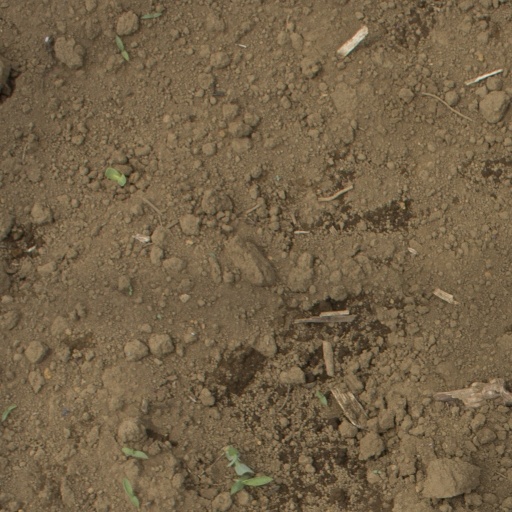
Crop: Jerusalem artichoke